William Haviland (actor)

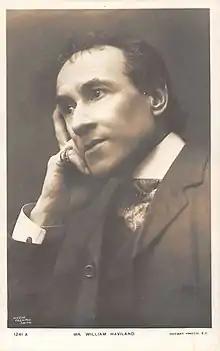
William Haviland

William Haviland (1856 – 19 September 1917) was a British actor-manager specialising in the works of Shakespeare who during his long stage career performed with some of the leading actors of his time including Henry Irving and Herbert Beerbohm Tree.